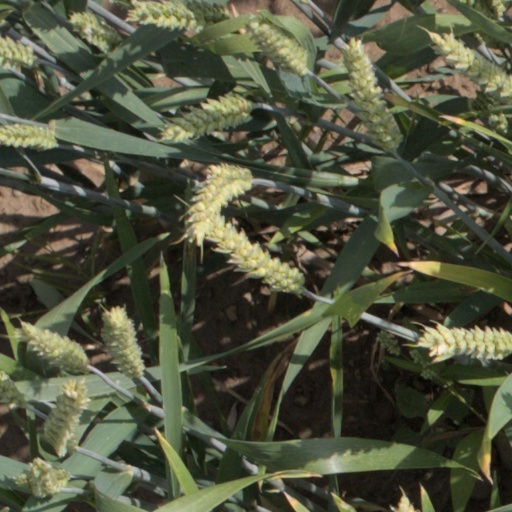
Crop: wheat